Ellis Island

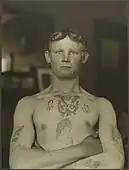
A tattooed German stowaway who was later deported. May 1, 1911.

Beginning in the 1890s, initial medical inspections were conducted by steamship companies at the European ports of embarkation; further examinations and vaccinations occurred on board ship during the voyage to New York. On arrival at the port of New York, ships halted at the New York state quarantine station near the Narrows. Those with serious contagious diseases (such as cholera and typhus) were quarantined at Hoffman Island or Swinburne Island, two artificial islands off the shore of Staten Island to the south. The islands ceased to be used for quarantine by the 1920s due to the decline in inspections at Ellis Island. For the vast majority of passengers, since most transatlantic ships could not dock at Ellis Island due to shallow water, the ships unloaded at Manhattan first, and steerage passengers were then taken to Ellis Island for processing. First- and second-class passengers, and American passengers of any class, typically bypassed the Ellis Island processing altogether.